Weilersteußlingen

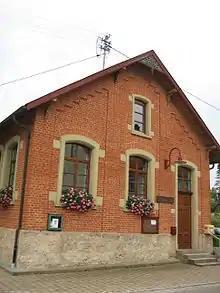
Weilersteußlingen

Weilersteußlingen is a small village in the Alb-Donau district, in Baden-Württemberg, Germany. It is part of the municipality Allmendingen. Population: 350